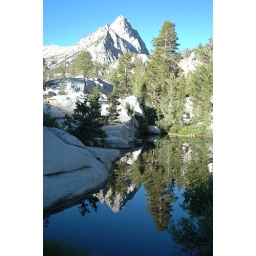
The water in the lake near our campsite was like a mirror